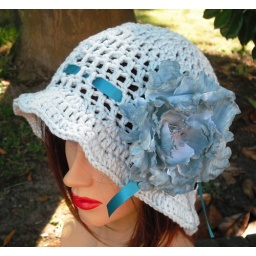
Flapper hat in light blue trimmed with a satin flower